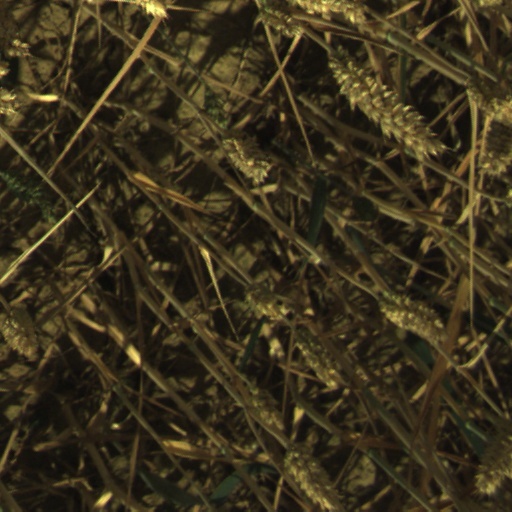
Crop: wheat